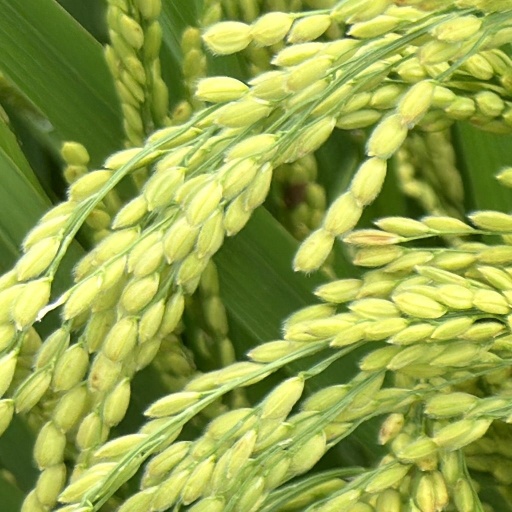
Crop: rice